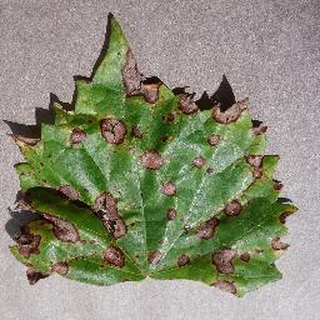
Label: grape_black_rot